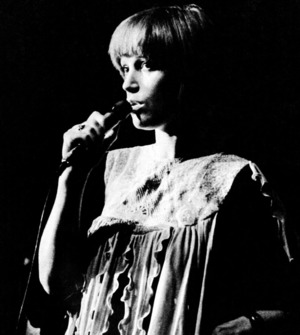
Kiki Dee est une chanteuse britannique.